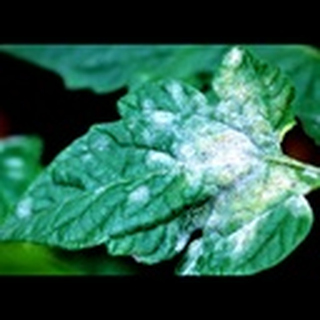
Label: cotton_powdery_mildew